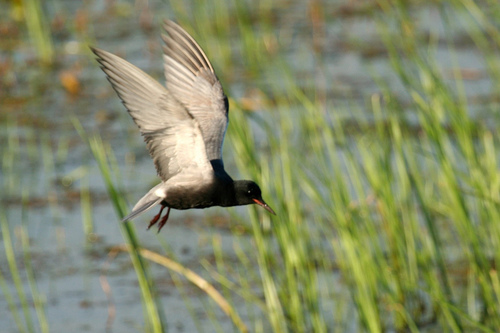
this is a bird with a black body, white wings and an orange beak.
this bird has a black head, from its crown to its belly and abdomen while its wings are in white and grey.
a small bird with a black head, back, breast, belly and throat, along with white wings that have black tips on them.
this is a larger bird with a large wing span and a dark colored body, the beak is medium length and orange.
this is a black bird with large white wingbars, and a orange bill
this bird is white with black and has a long, pointy beak.
this particular bird has a belly that is black and brown
this bird is white and black in color, with a red beak.
this bird has long pointed bill, and white wings, with a black breast.
this bird has large wings, a black body, long narrow feet, a small head, and an orange and black pointy beak.
Species: Black Tern